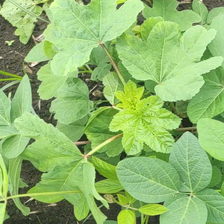
Weed species: Little_Mallow(Malva parviflora)